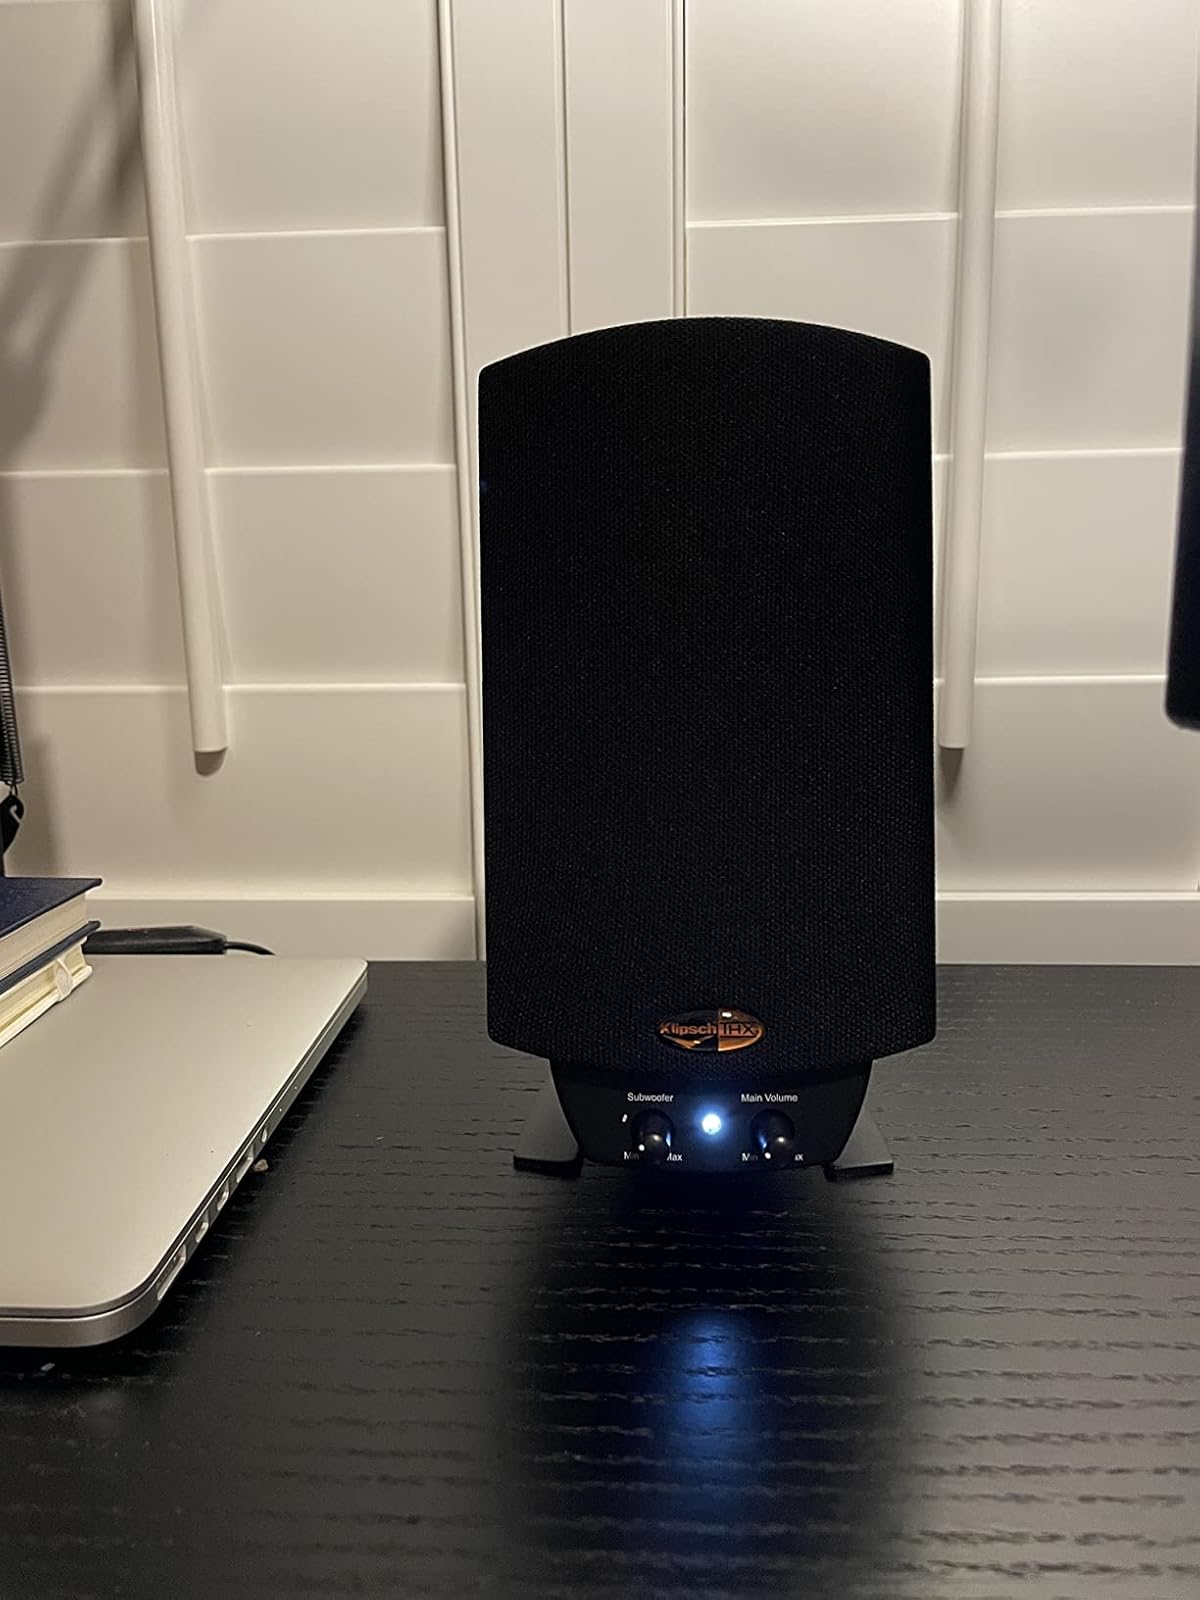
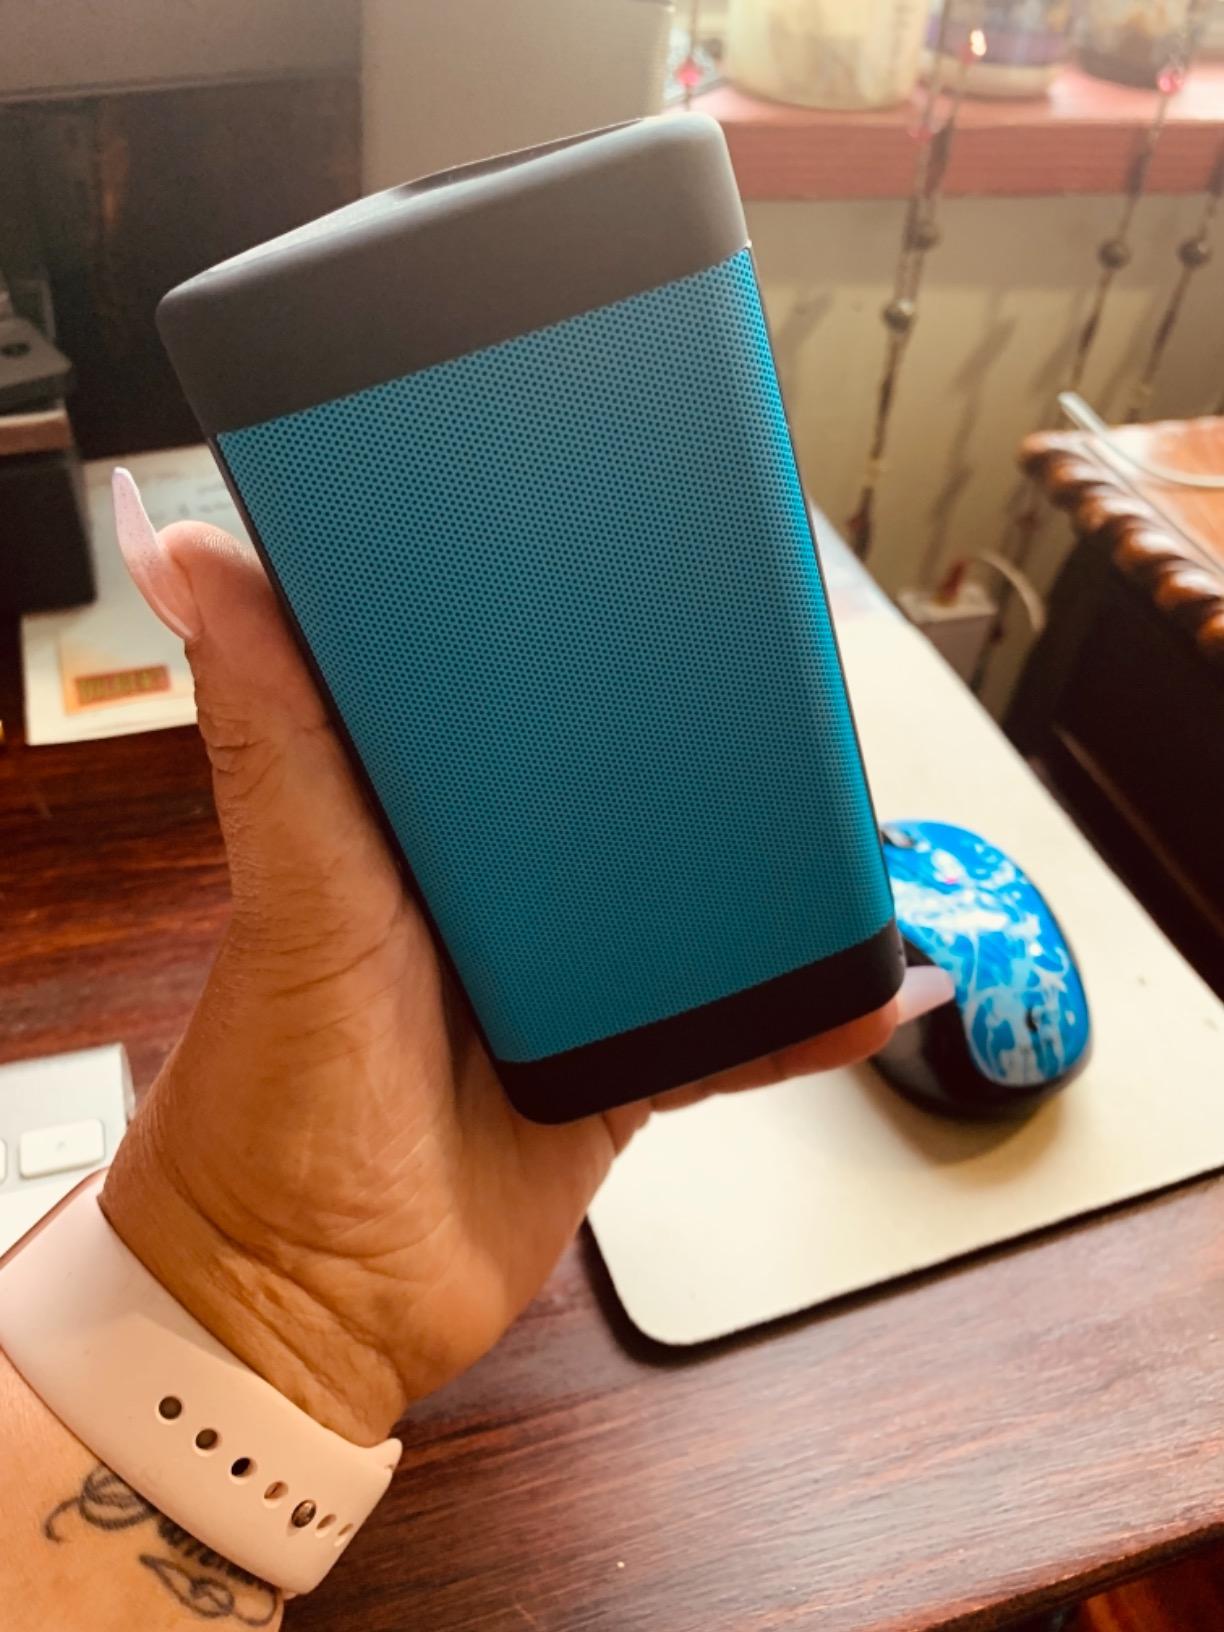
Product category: speaker
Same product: no